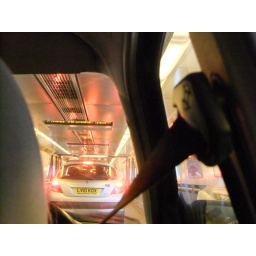
Hooray! We're on the Eurostar. Felt really strange to be in the car and on a train at the same time.